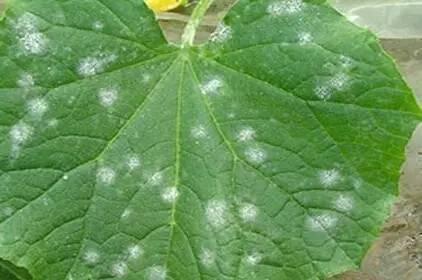
Plant: Cucumber
Disease: cucumber powdery mildew